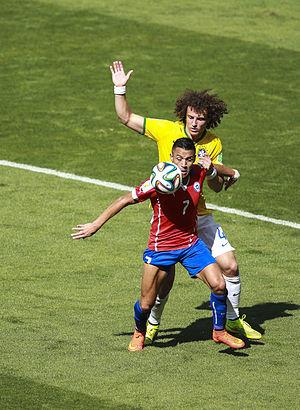
Alexis Alejandro Sánchez Sánchez, également connu comme Alexis, né le 19 décembre 1988 à Tocopilla, est un footballeur chilien qui joue aux postes d'attaquant, à l'Inter Milan.